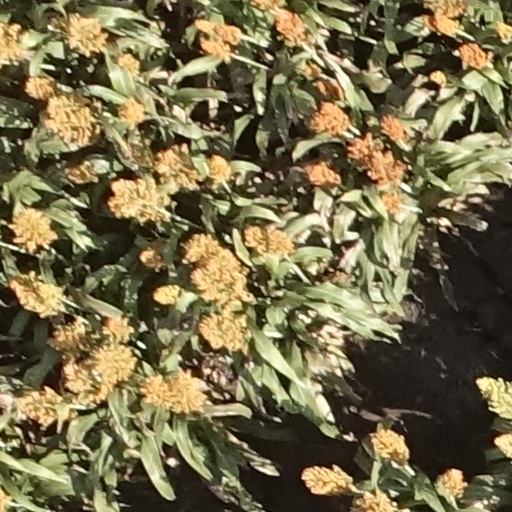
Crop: sorghum